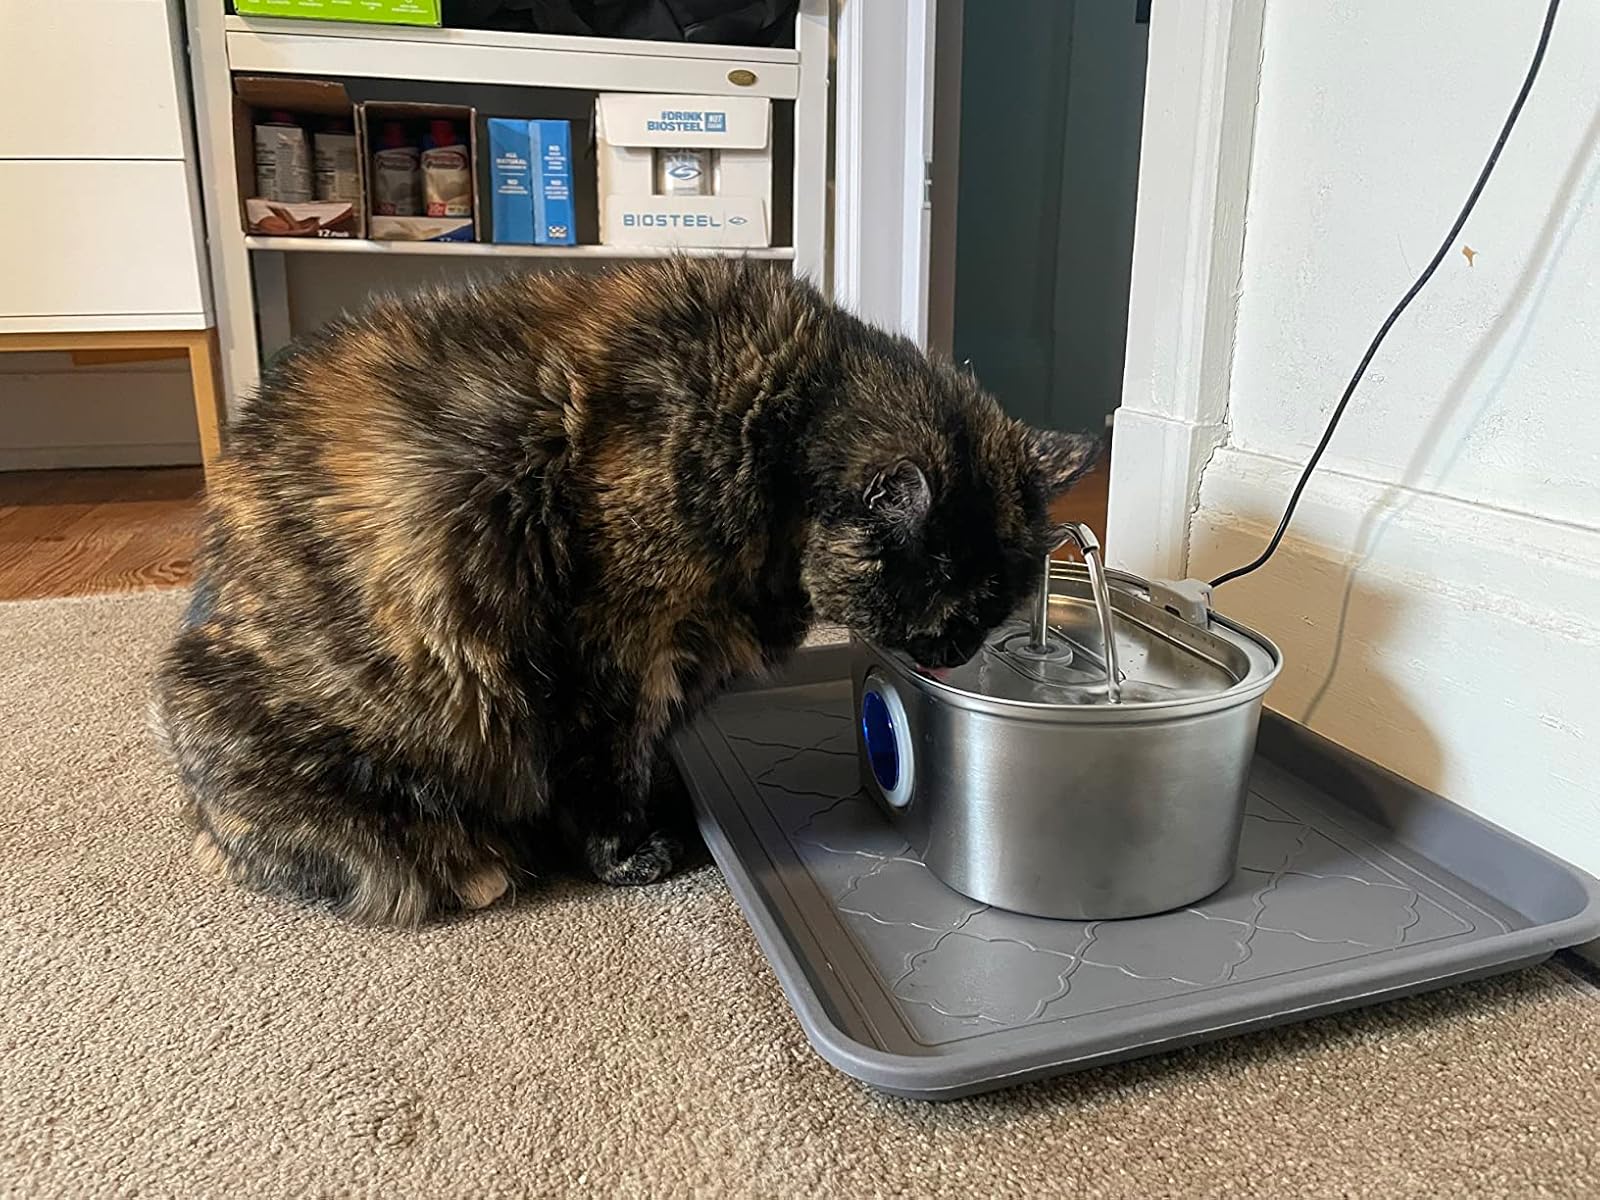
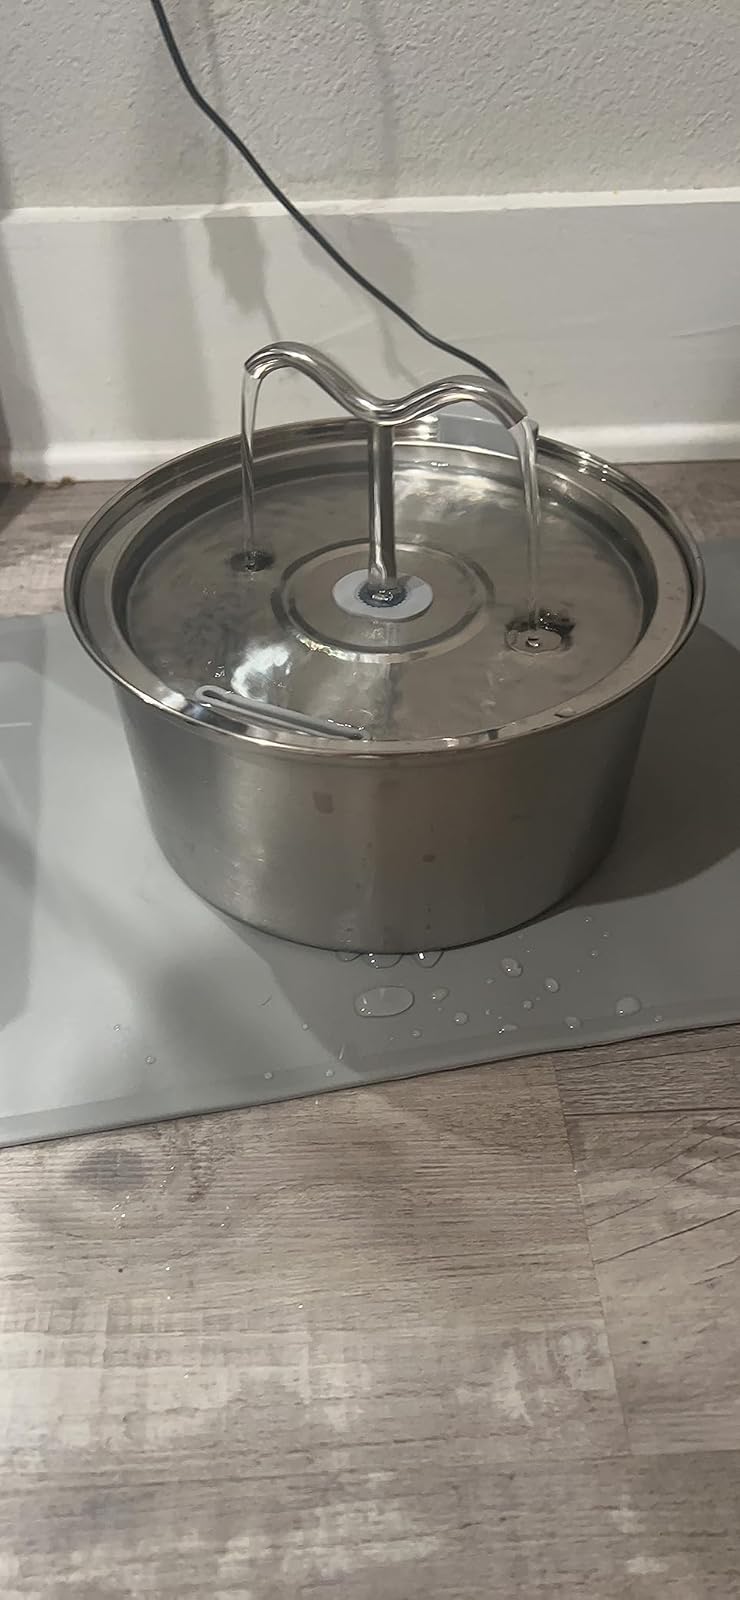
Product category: items_bowl
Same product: no